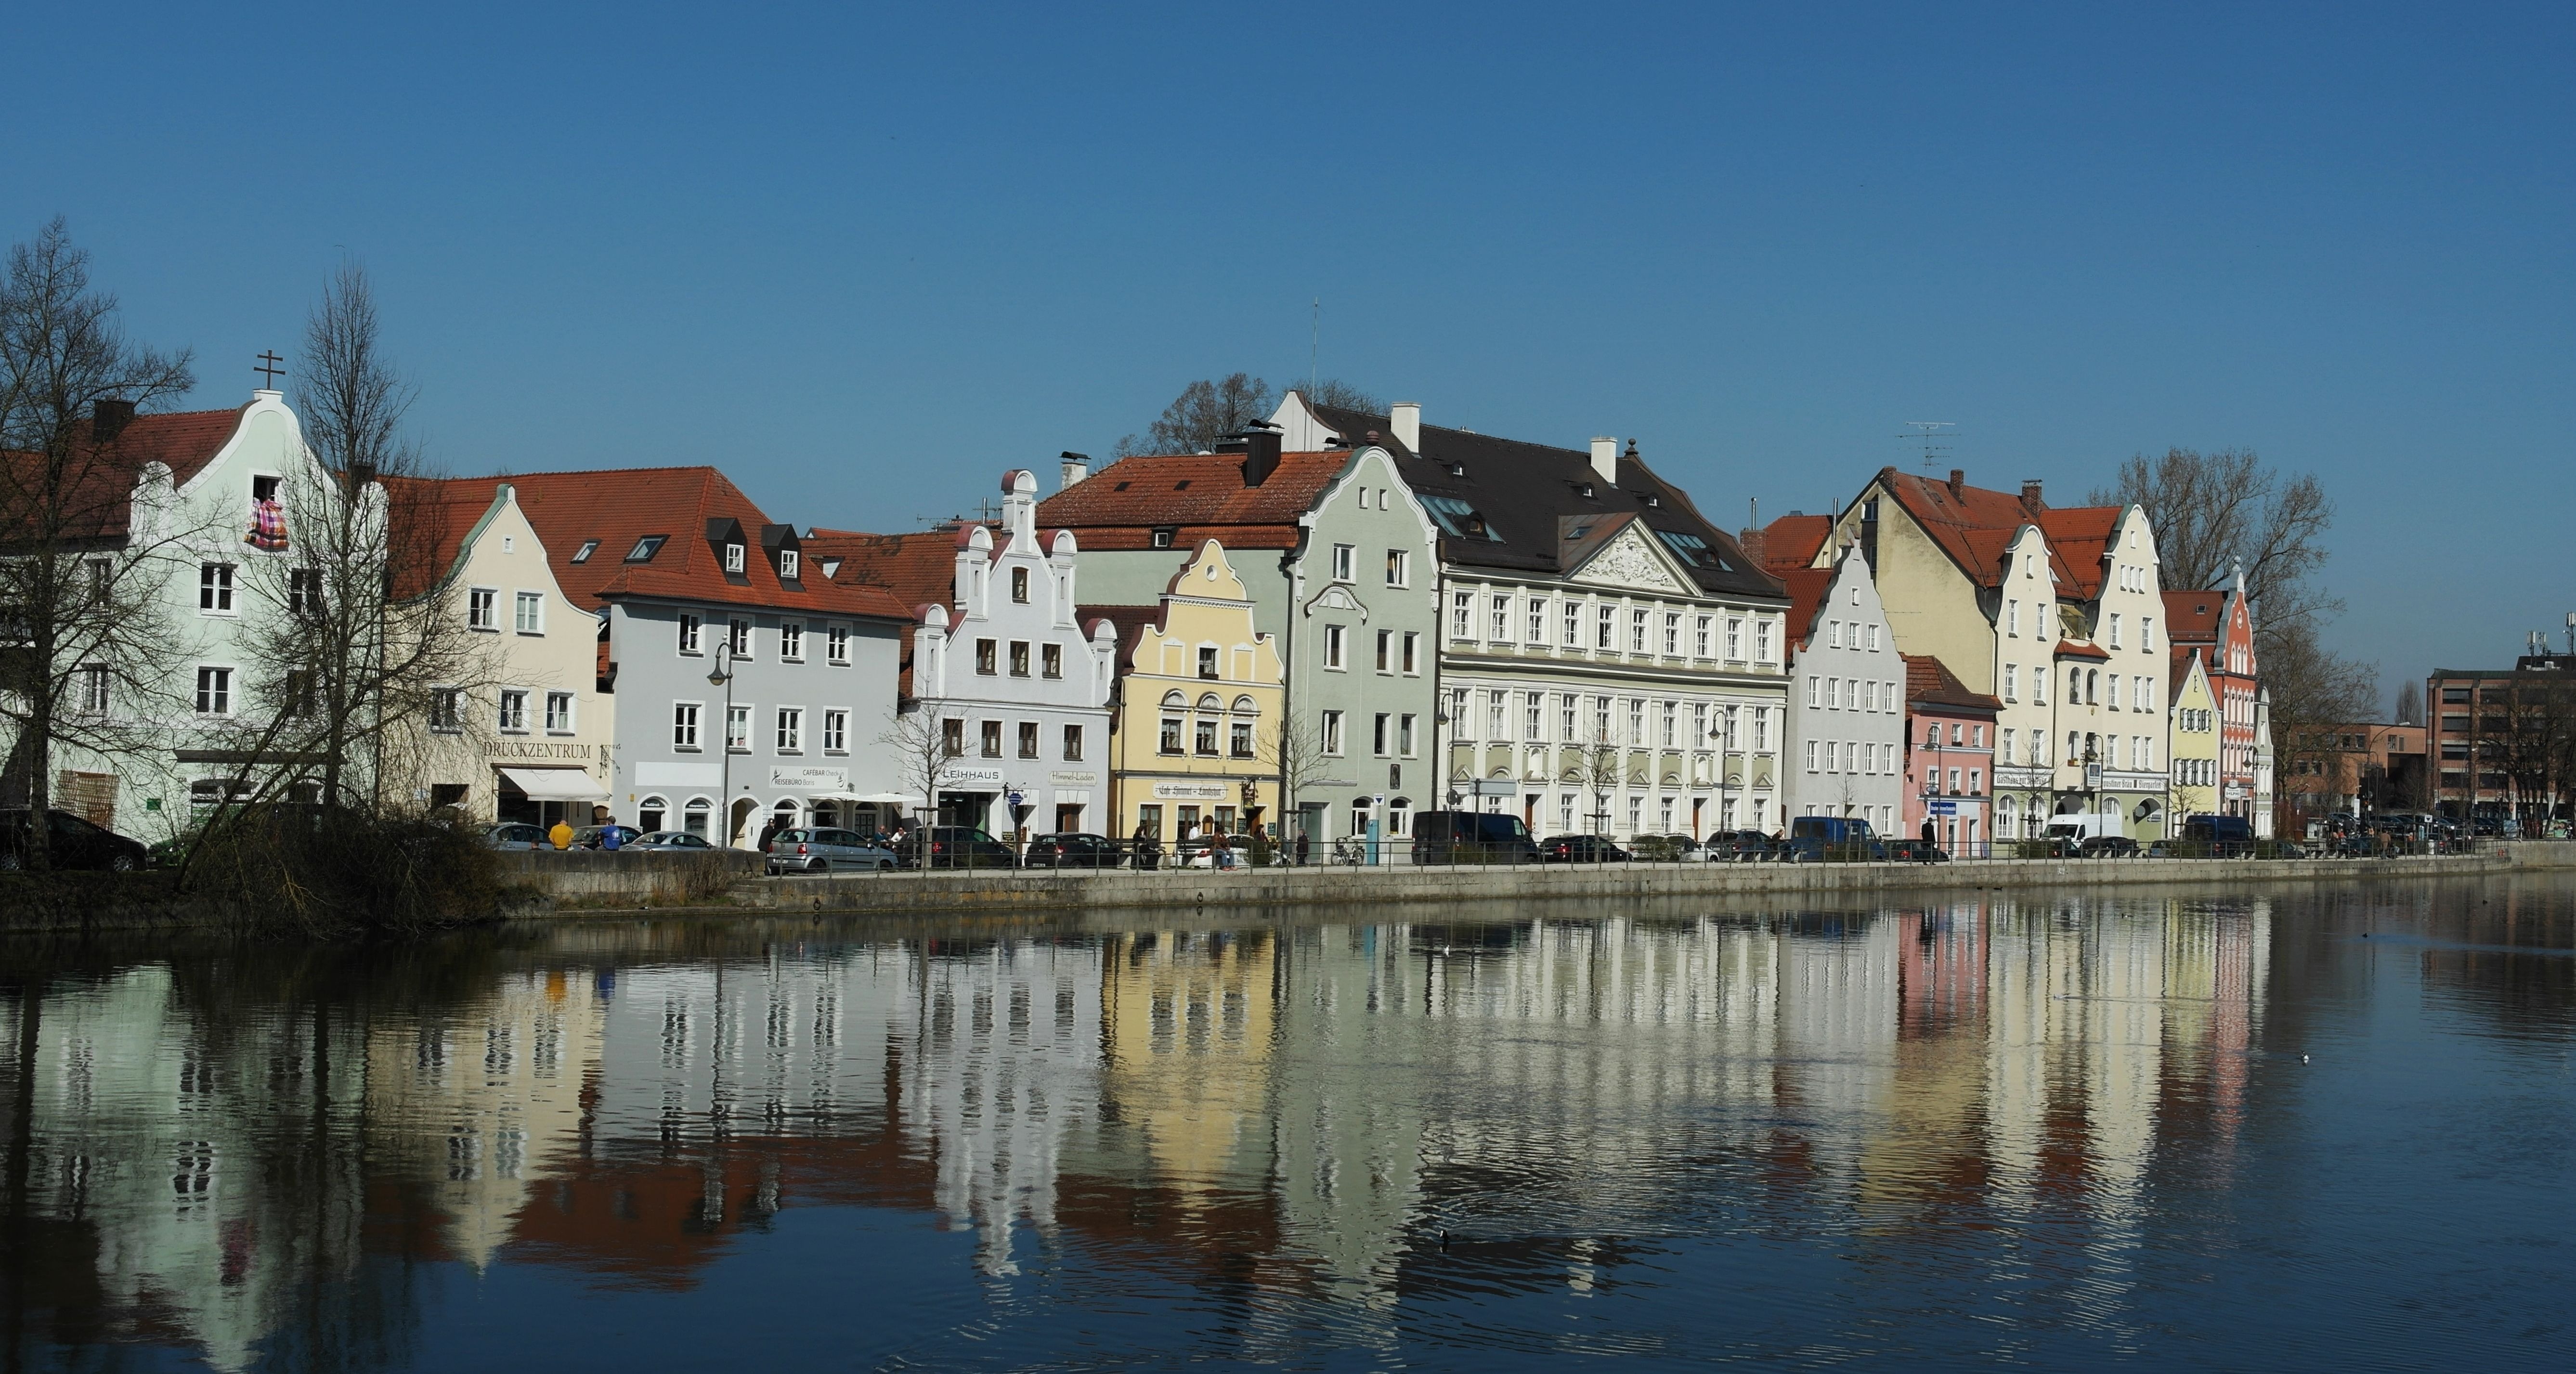
water, nature, light, sun, house, town, building, chateau, atmosphere, river, canal, cityscape, reflection, castle, tourism, waterway, body of water, germany, bavaria, channel, mood, waters, mirroring, landshut, water castle